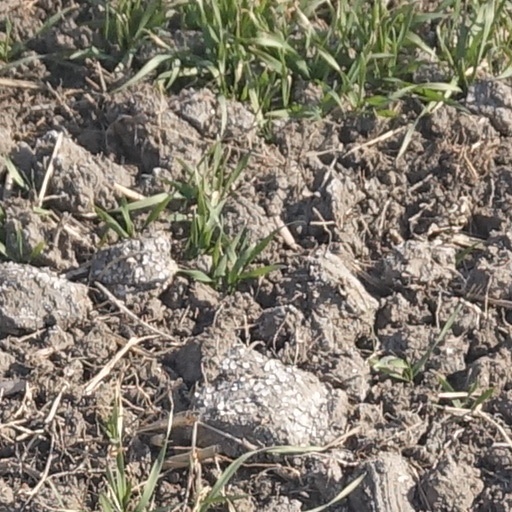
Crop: wheat